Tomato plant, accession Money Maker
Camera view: tilt-top (135 deg); turntable rotation: 240 degrees
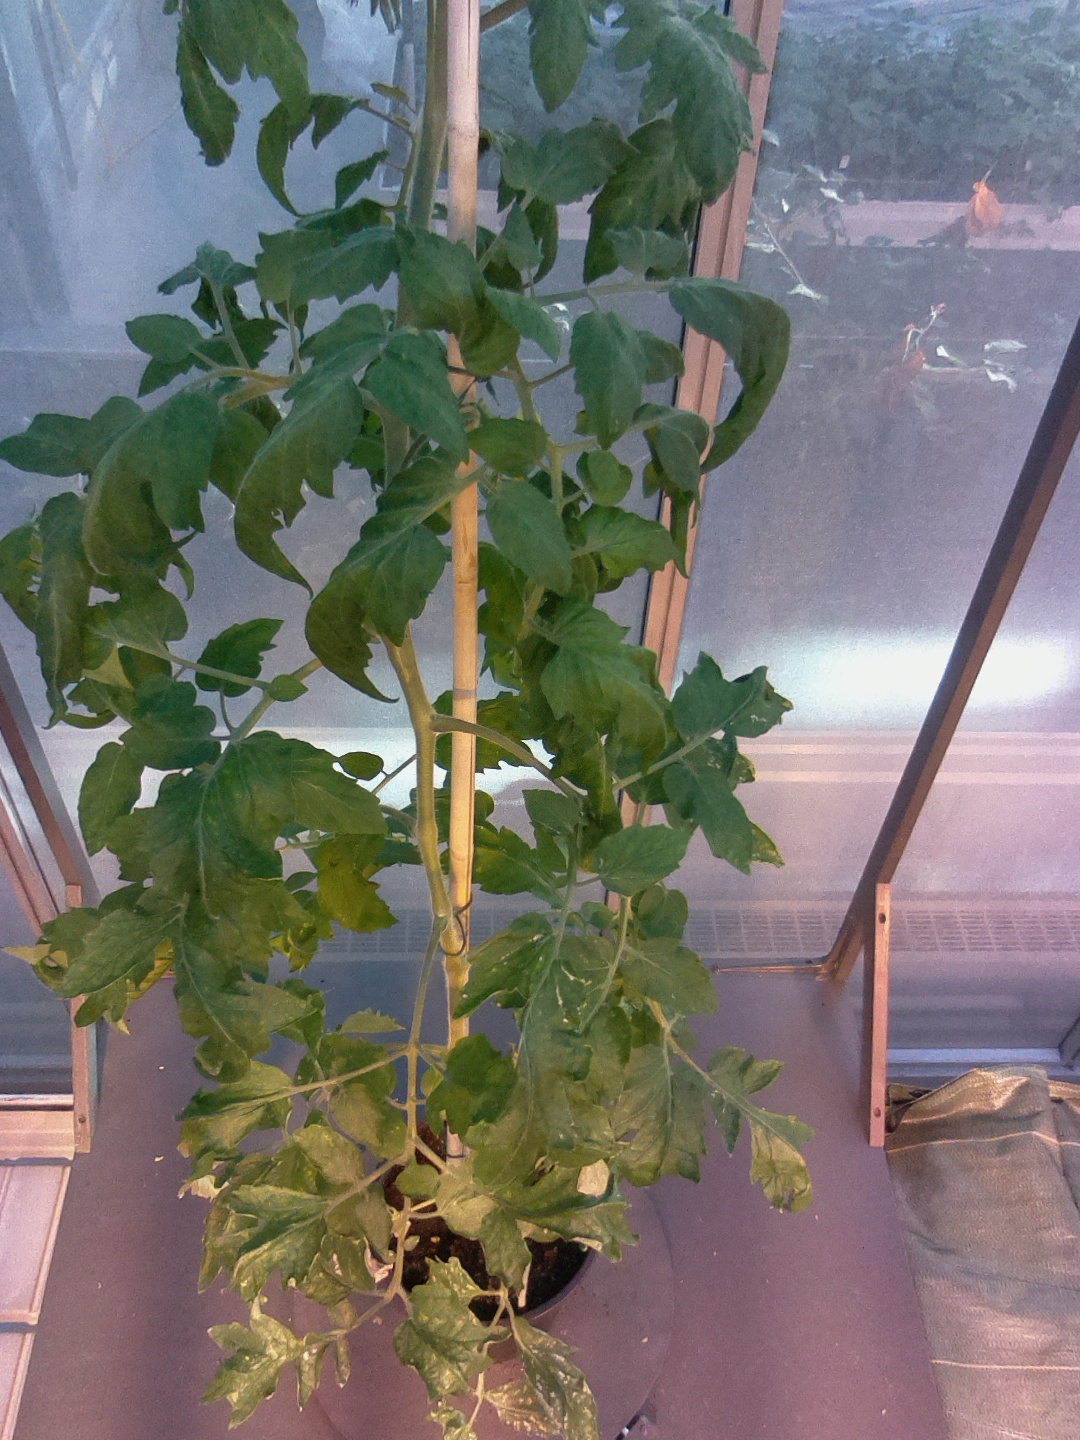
BBCH growth stage 67: Full flowering, 70%-80% of flowers open, more petals falling